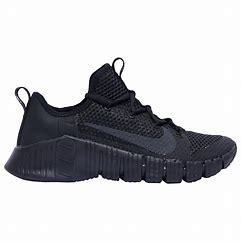
Brand: Nike
Model: Free Metcon 3